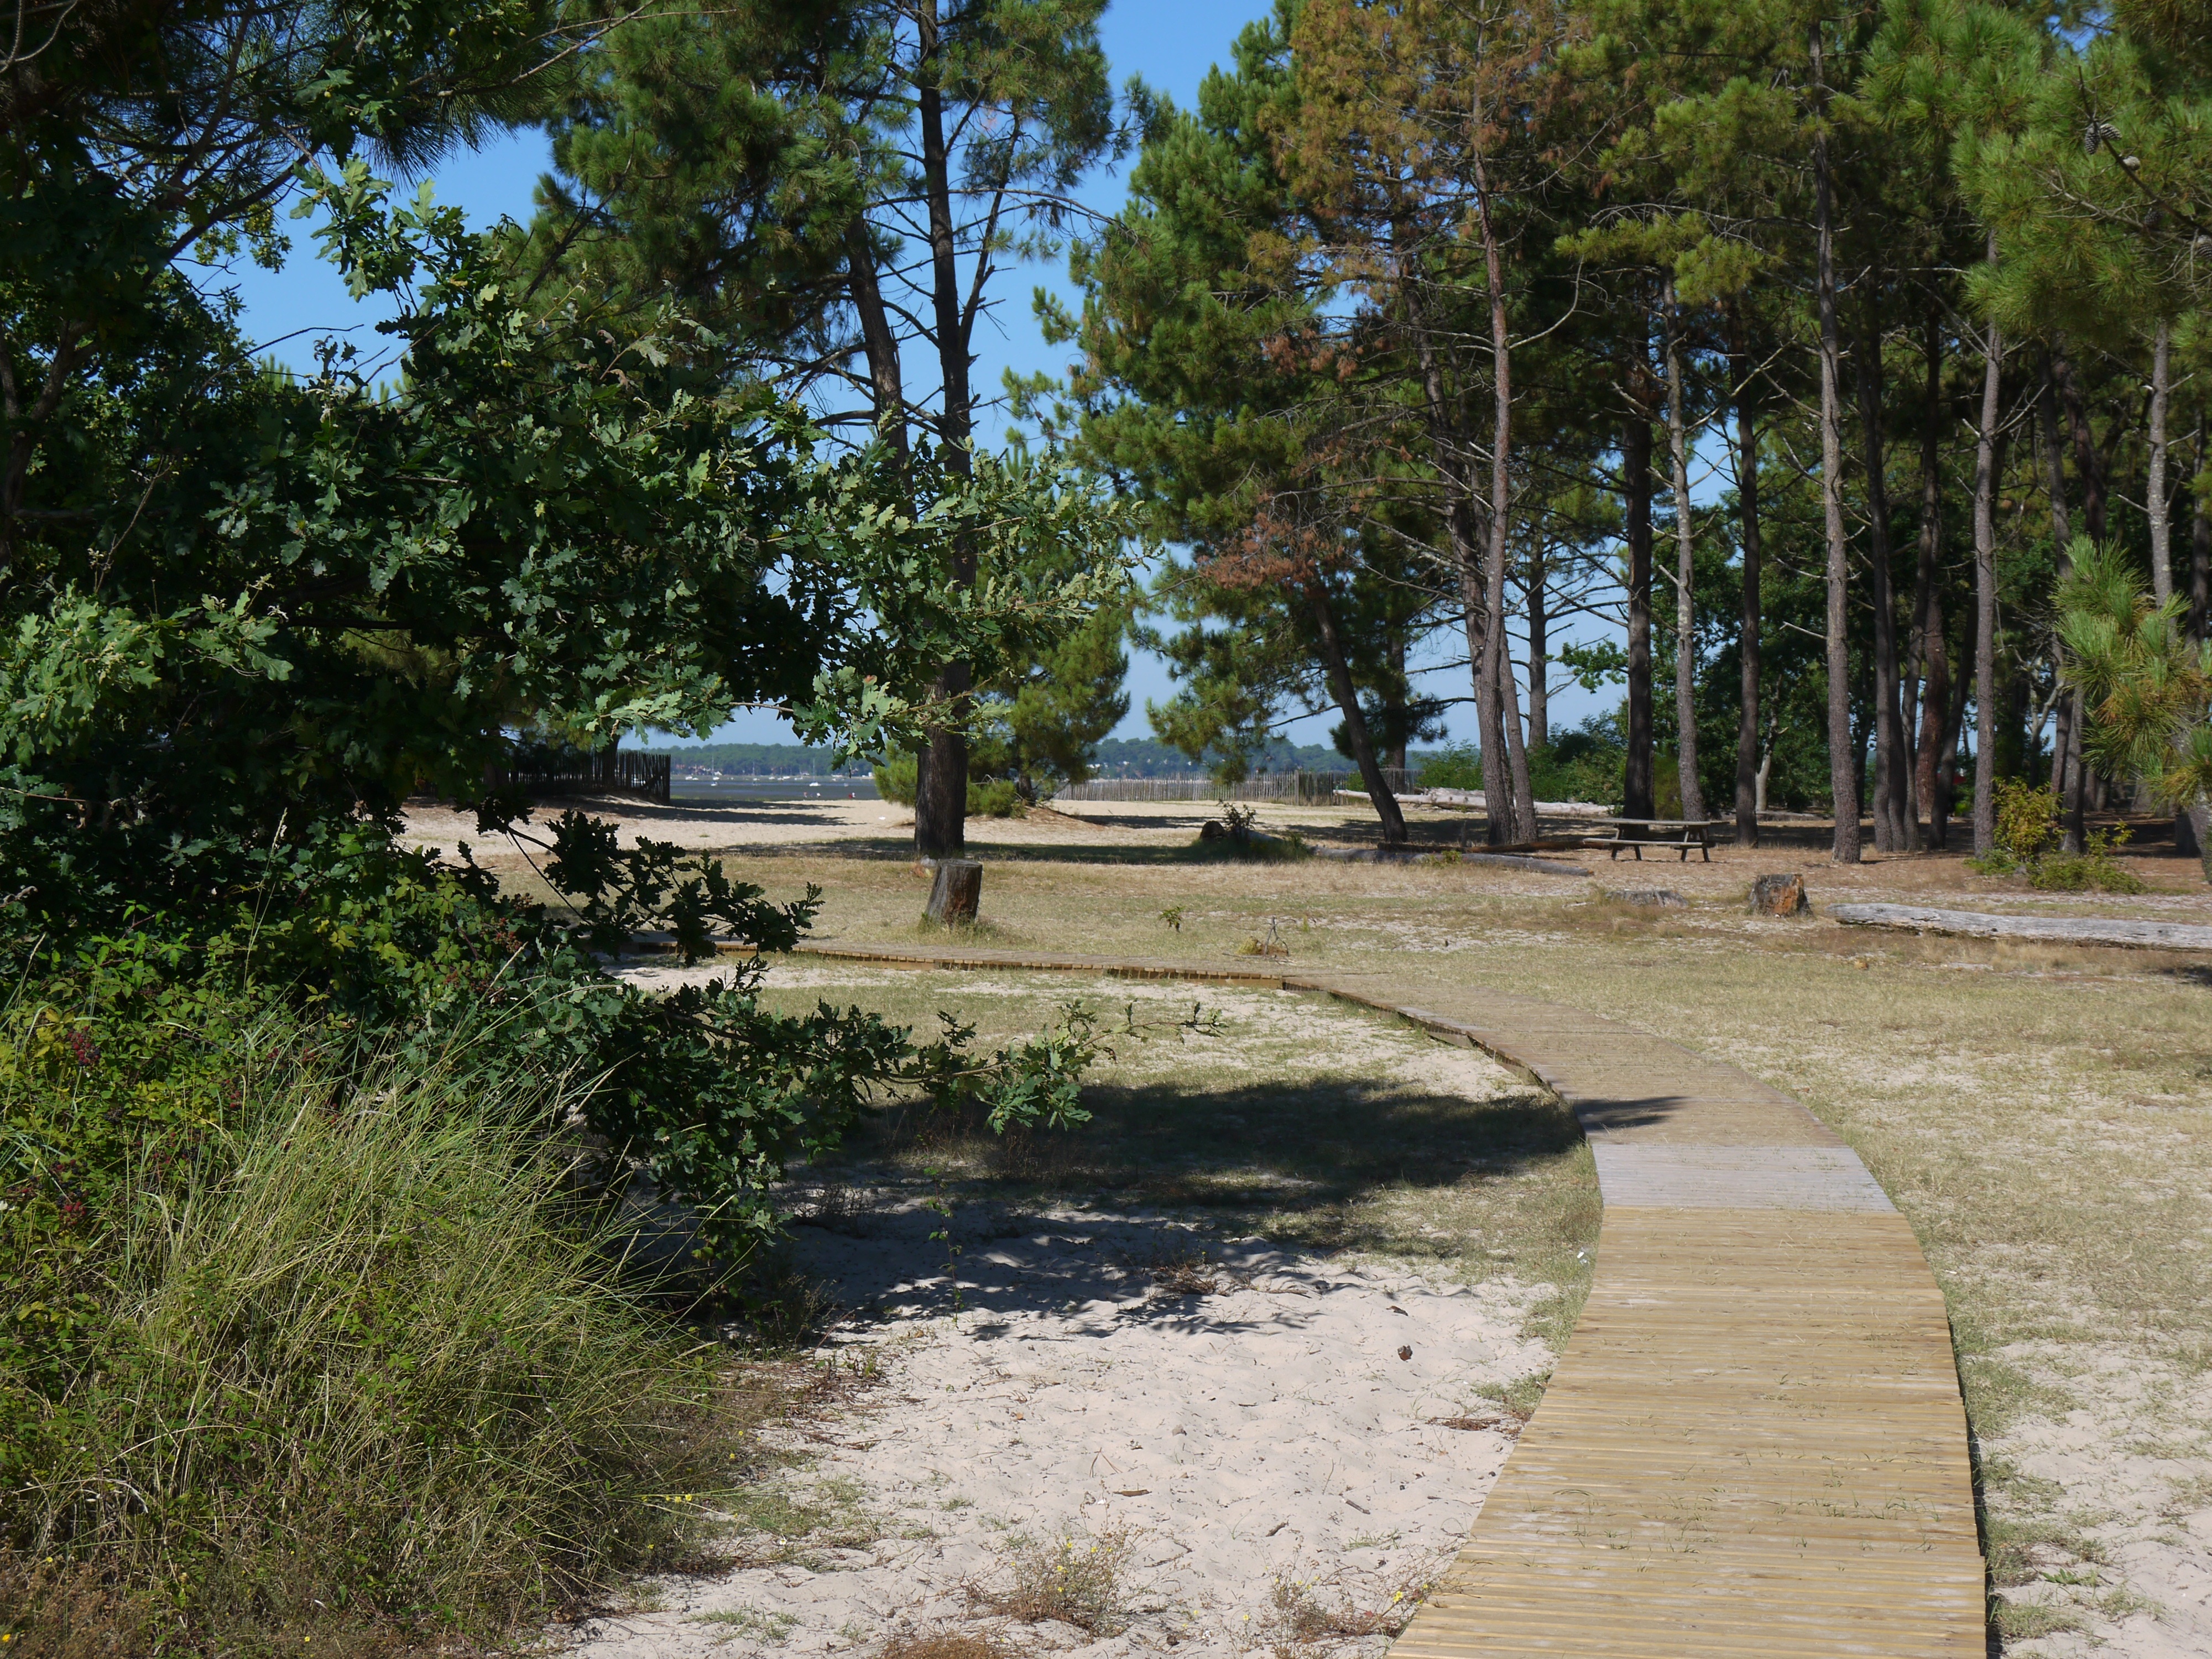
tree, sand, trail, walkway, park, holiday, waterway, estate, normandy coast